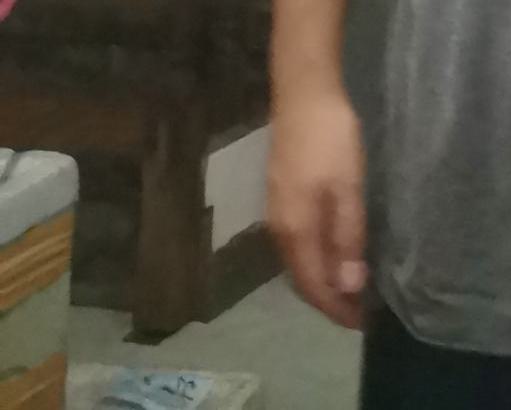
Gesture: no_gesture